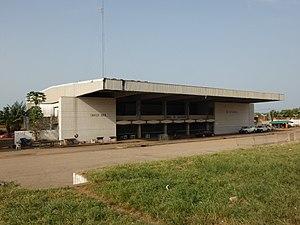
Dimbokro est une ville du centre de la Côte d'Ivoire, située à 240 km au nord de la capitale économique Abidjan et à 80 km au sud-est de la capitale politique Yamoussoukro, dans la zone d'influence du royaume baoulé. La ville est le chef-lieu de la région du N'zi et a une population estimée en 2010 à plus de 60 000 habitants.le sous groupe baoulé occupant cette zone d'influence sont les AGBAS. Le nom de la ville vient de « Djingbokro», à l'époque, un petit village crée par Kouassi Djingbo.